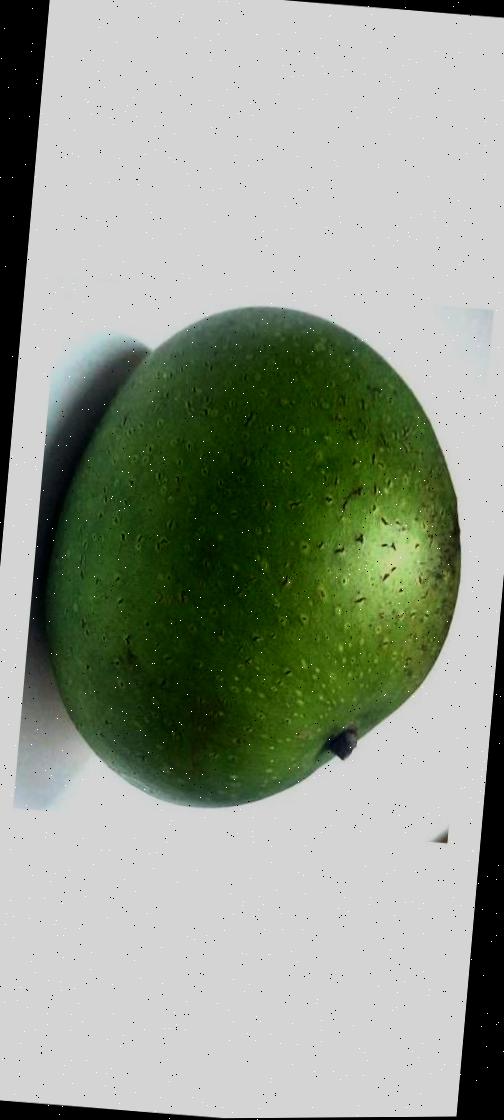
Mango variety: Ashshina Zhinuk